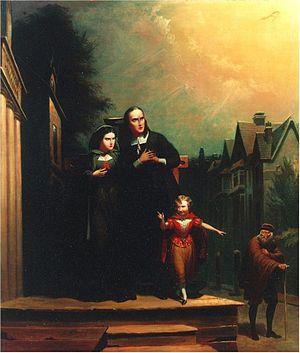
Tompkins H. Matteson est un peintre américain spécialisé dans la peinture d'histoire.